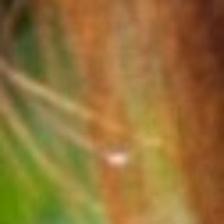
Label: faces